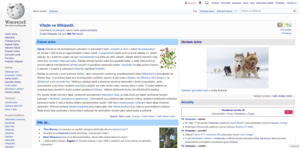
Wikipédia en tchèque est l'édition de Wikipédia en langue tchèque.